Sir Richard Temple, 3rd Baronet

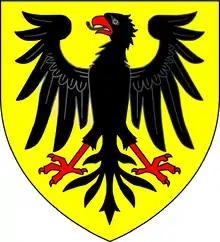
Arms of Temple of Stowe: "Or, an eagle displayed sable"

Sir Richard Temple, 3rd Baronet, KB (28 March 1634 – 8 May 1697) was an English politician who sat in the House of Commons at various times between 1654 and 1697.